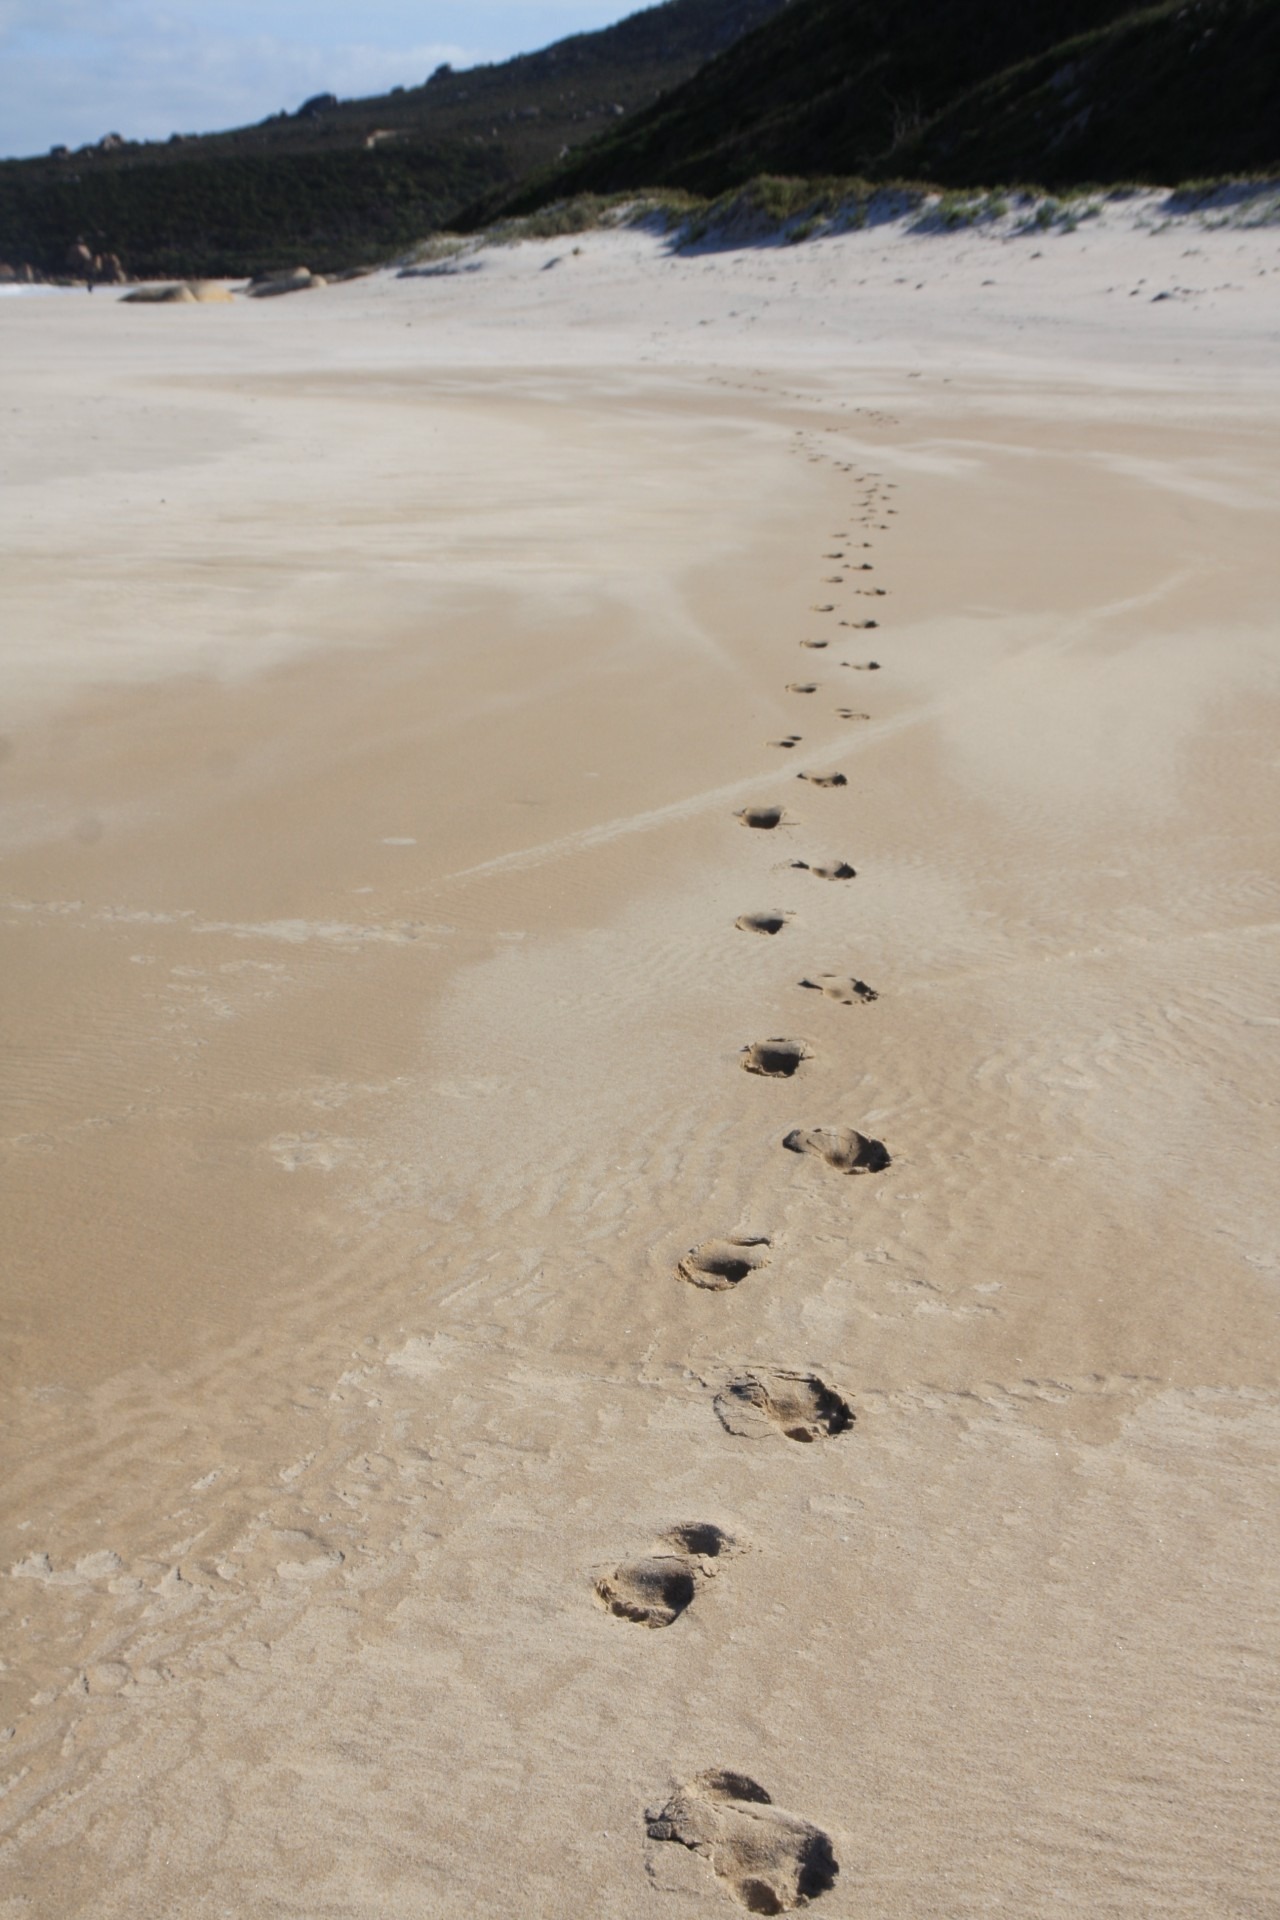
beach, sea, coast, sand, walking, trail, dune, shore, footprint, footstep, walk, material, footprints, tracks, habitat, wadi, marks, landform, mudflat, natural environment, aeolian landform